Alice Eklund

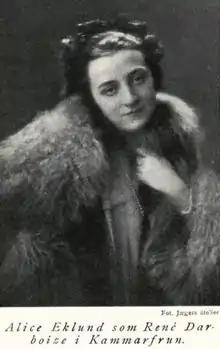

Alice Eklund (21 July 1896 – 6 October 1983) was a Swedish stage and TV actress. She also directed one film in 1936.